Bangalore torpedo

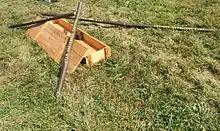
Four pieces of an M1A1 Bangalore torpedo: two individual pieces, and two attached together

The Bangalore torpedo was used in the British offensive on Bardia during the Western Desert Campaign, on 3 January 1941.